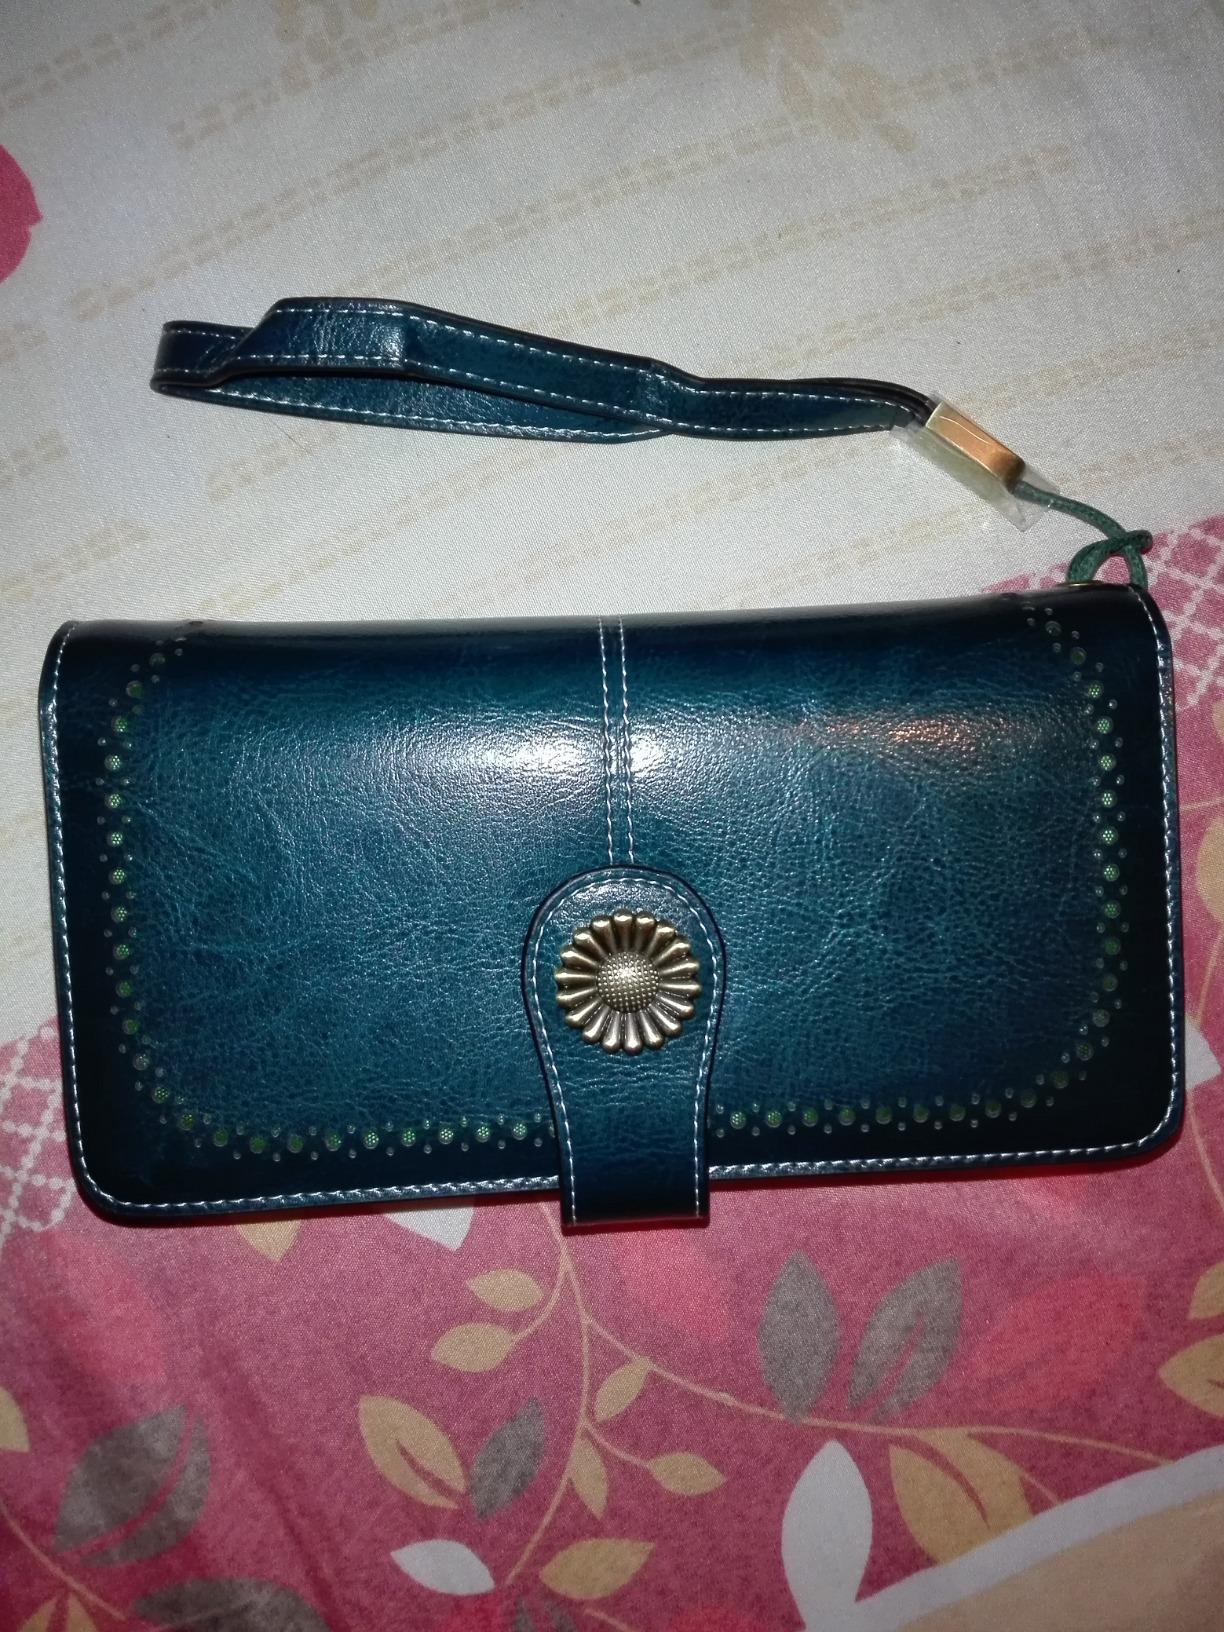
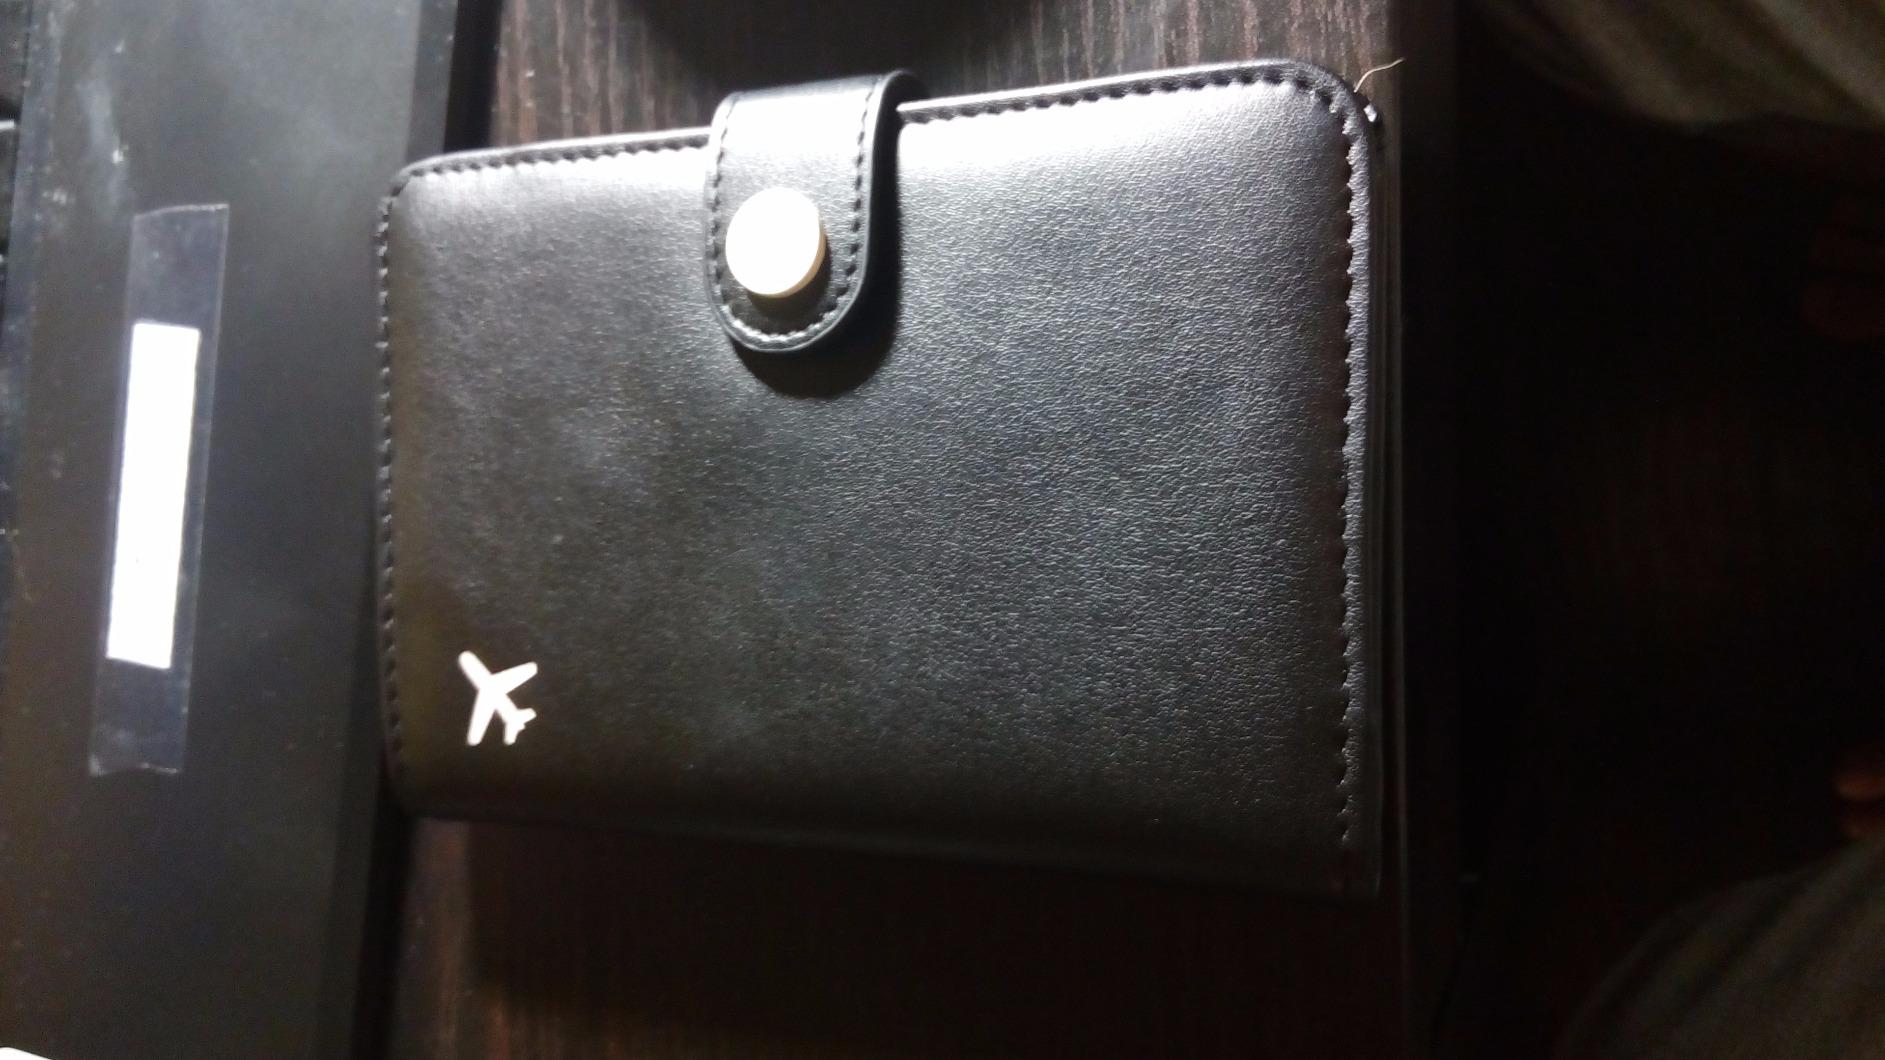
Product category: accessories_wallet
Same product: no